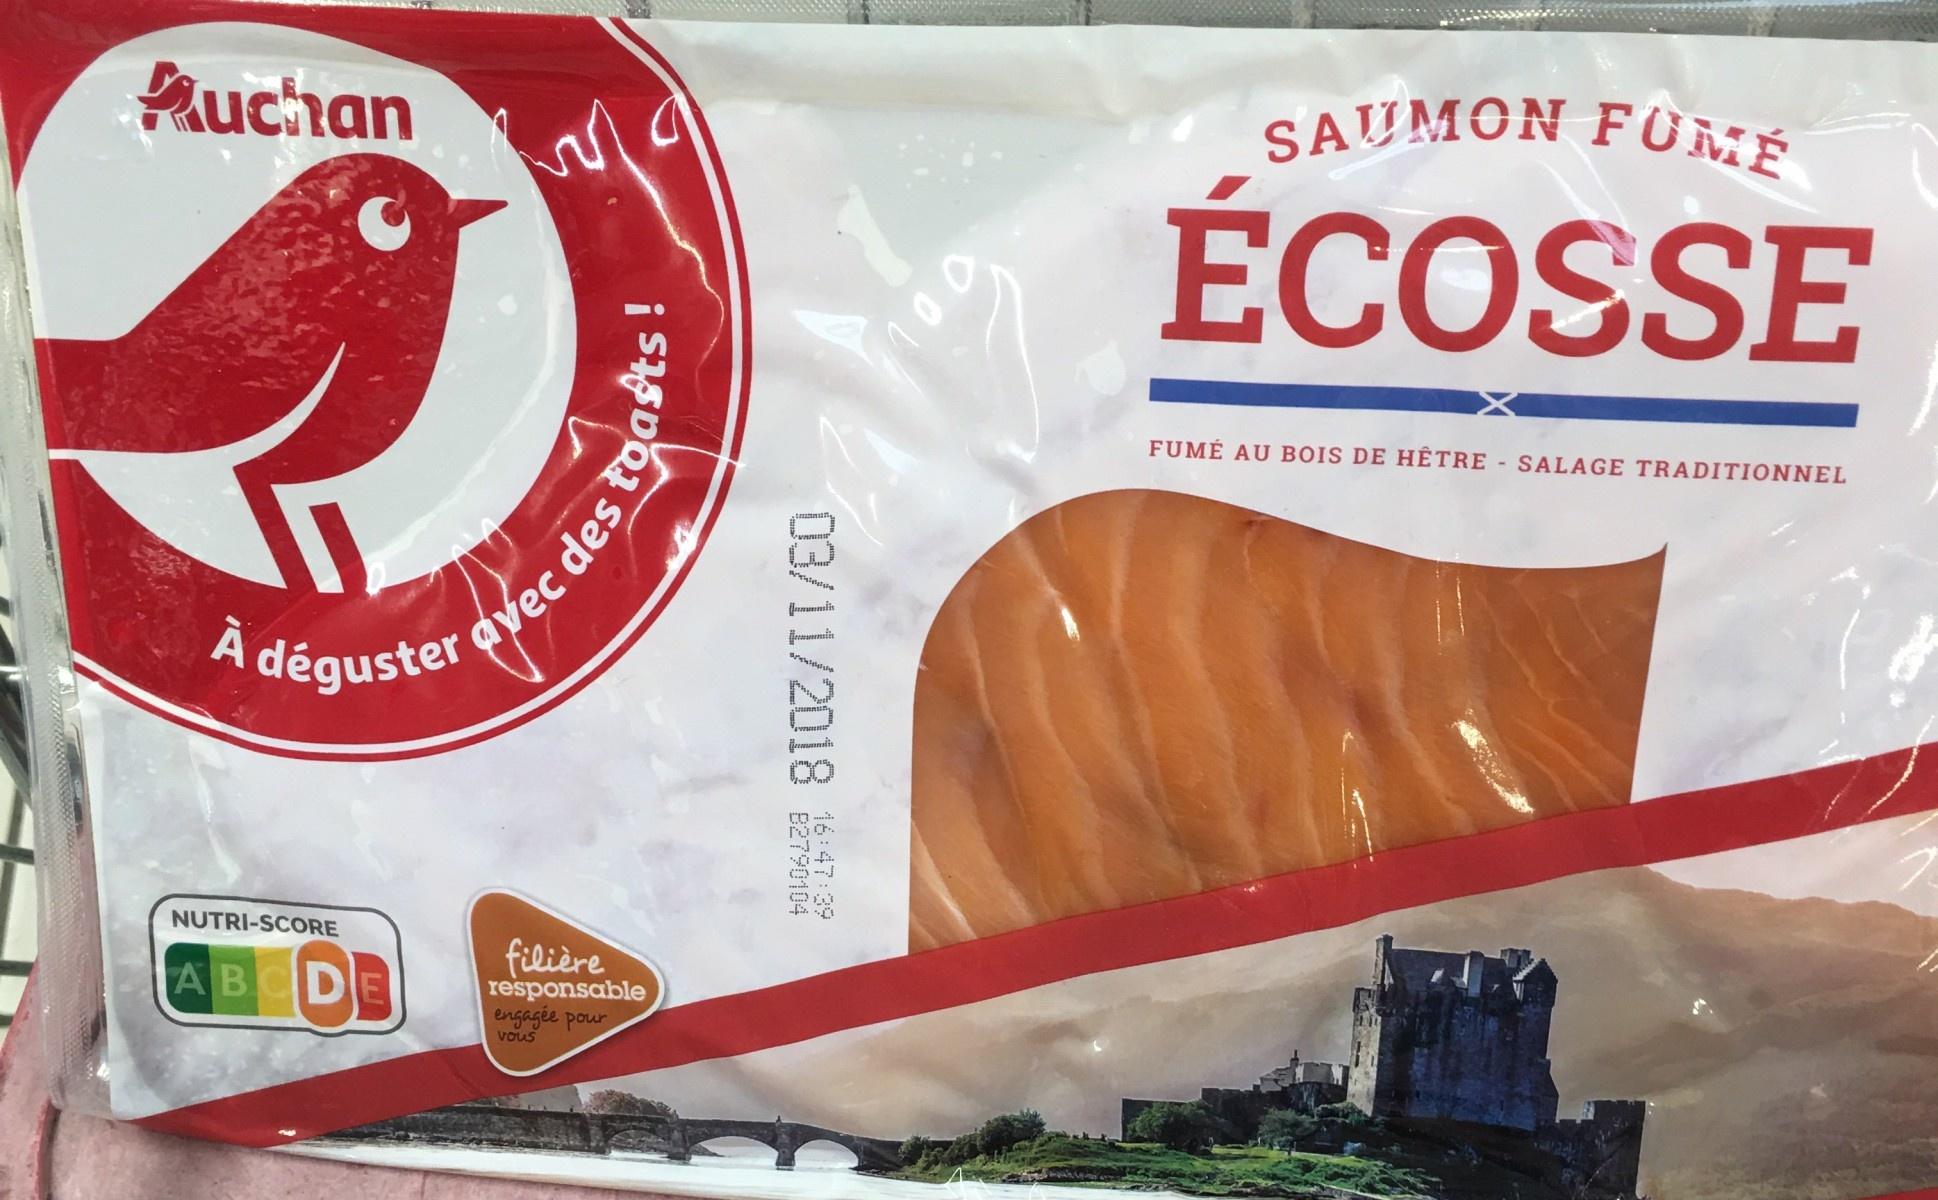
Nutri-Score label: nutriscore-d